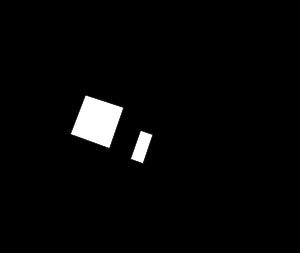
La forteresse du Spielberg domine Brno, la capitale de la Moravie, aujourd'hui la partie orientale de la République tchèque.